Howard Craufurd Elphinstone

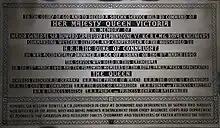
Memorial in Exeter Cathedral

There is a brass plaque to his honour in the Nave of Exeter Cathedral. It names the people who attended Elphinstone's memorial service in the cathedral – a large number were royalty and Queen Victoria sent a representative. His VC and other medals are on display in the Lord Ashcroft Gallery at the Imperial War Museum, London.